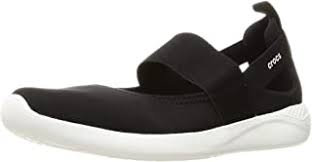
Label: Clog